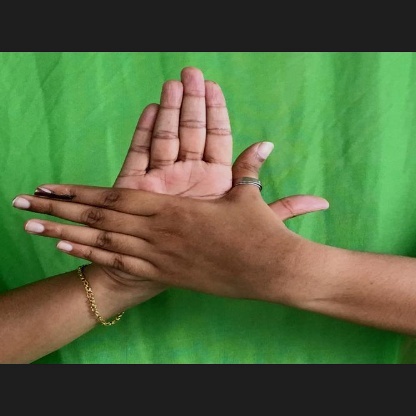
Mudra: Chakra